Vihren Peak

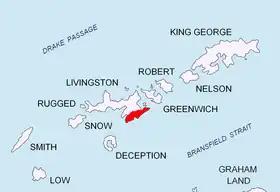
Location of Tangra Mountains on Livingston Island in the South Shetland Islands.

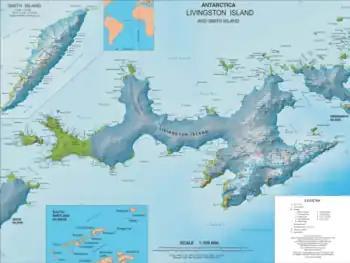
Topographic map of Livingston Island and Smith Island.

Vihren Peak is a sharp peak rising to about 1150 m in Levski Ridge of the Tangra Mountains, eastern Livingston Island in the South Shetland Islands, Antarctica overlooking Devnya Valley and Huron Glacier to the north-northwest, and Magura Glacier to the southeast.